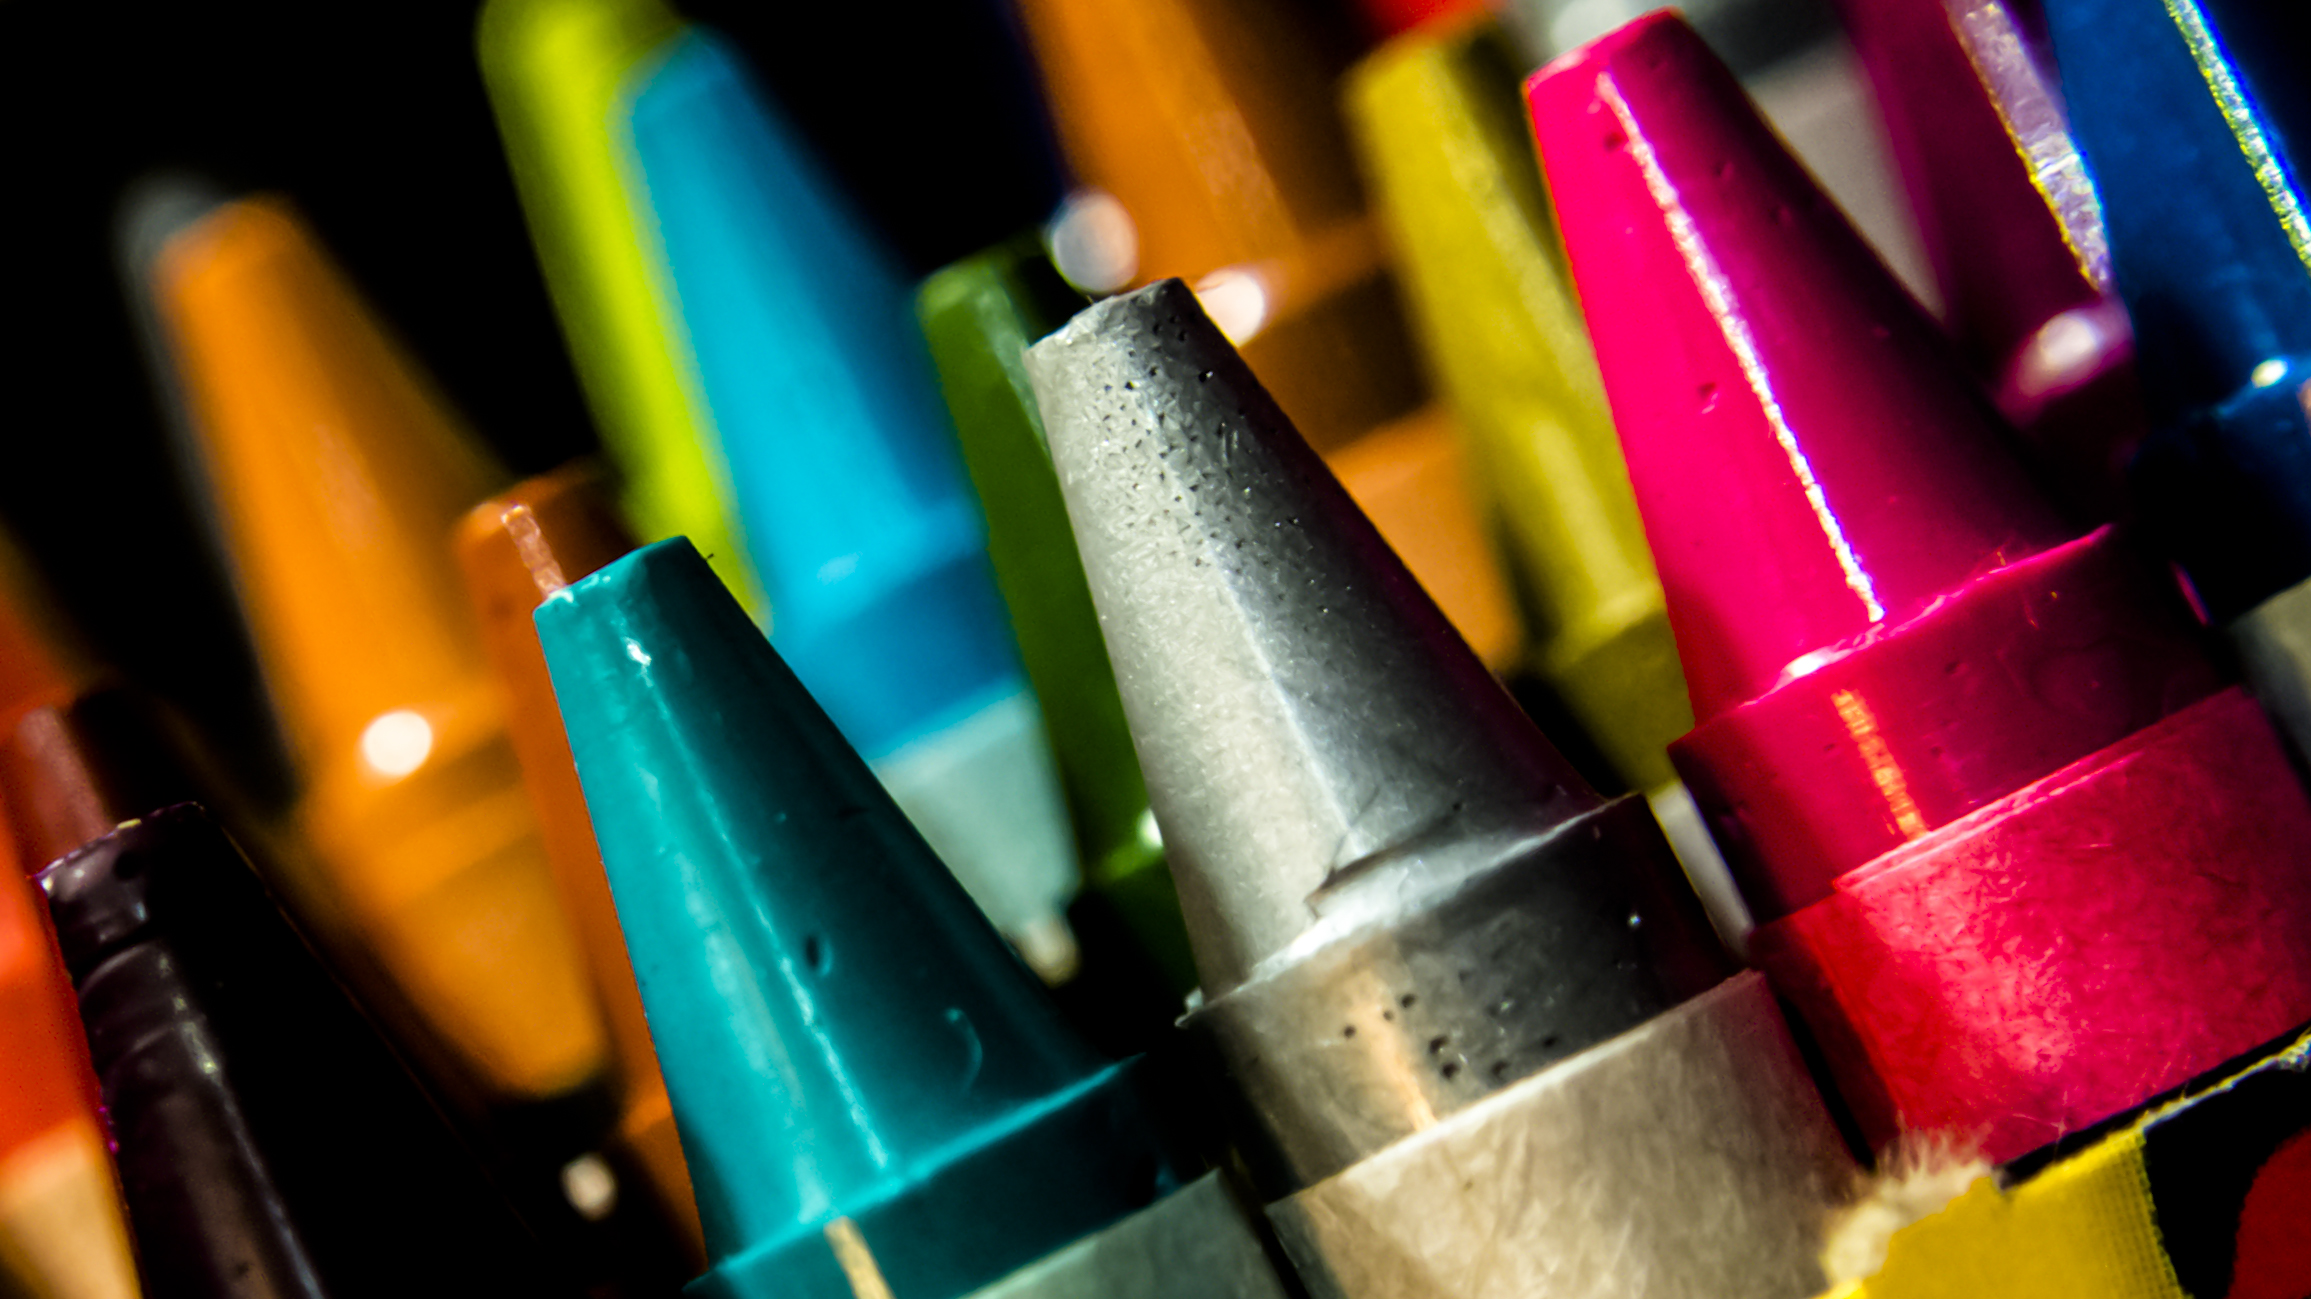
light, purple, orange, green, red, color, macro, blue, black, yellow, pink, close, lavender, close up, grey, creativecommons, colors, gold, silver, teal, new, angle, crayons, shiny, shape, crayola, fuscia, macro photography